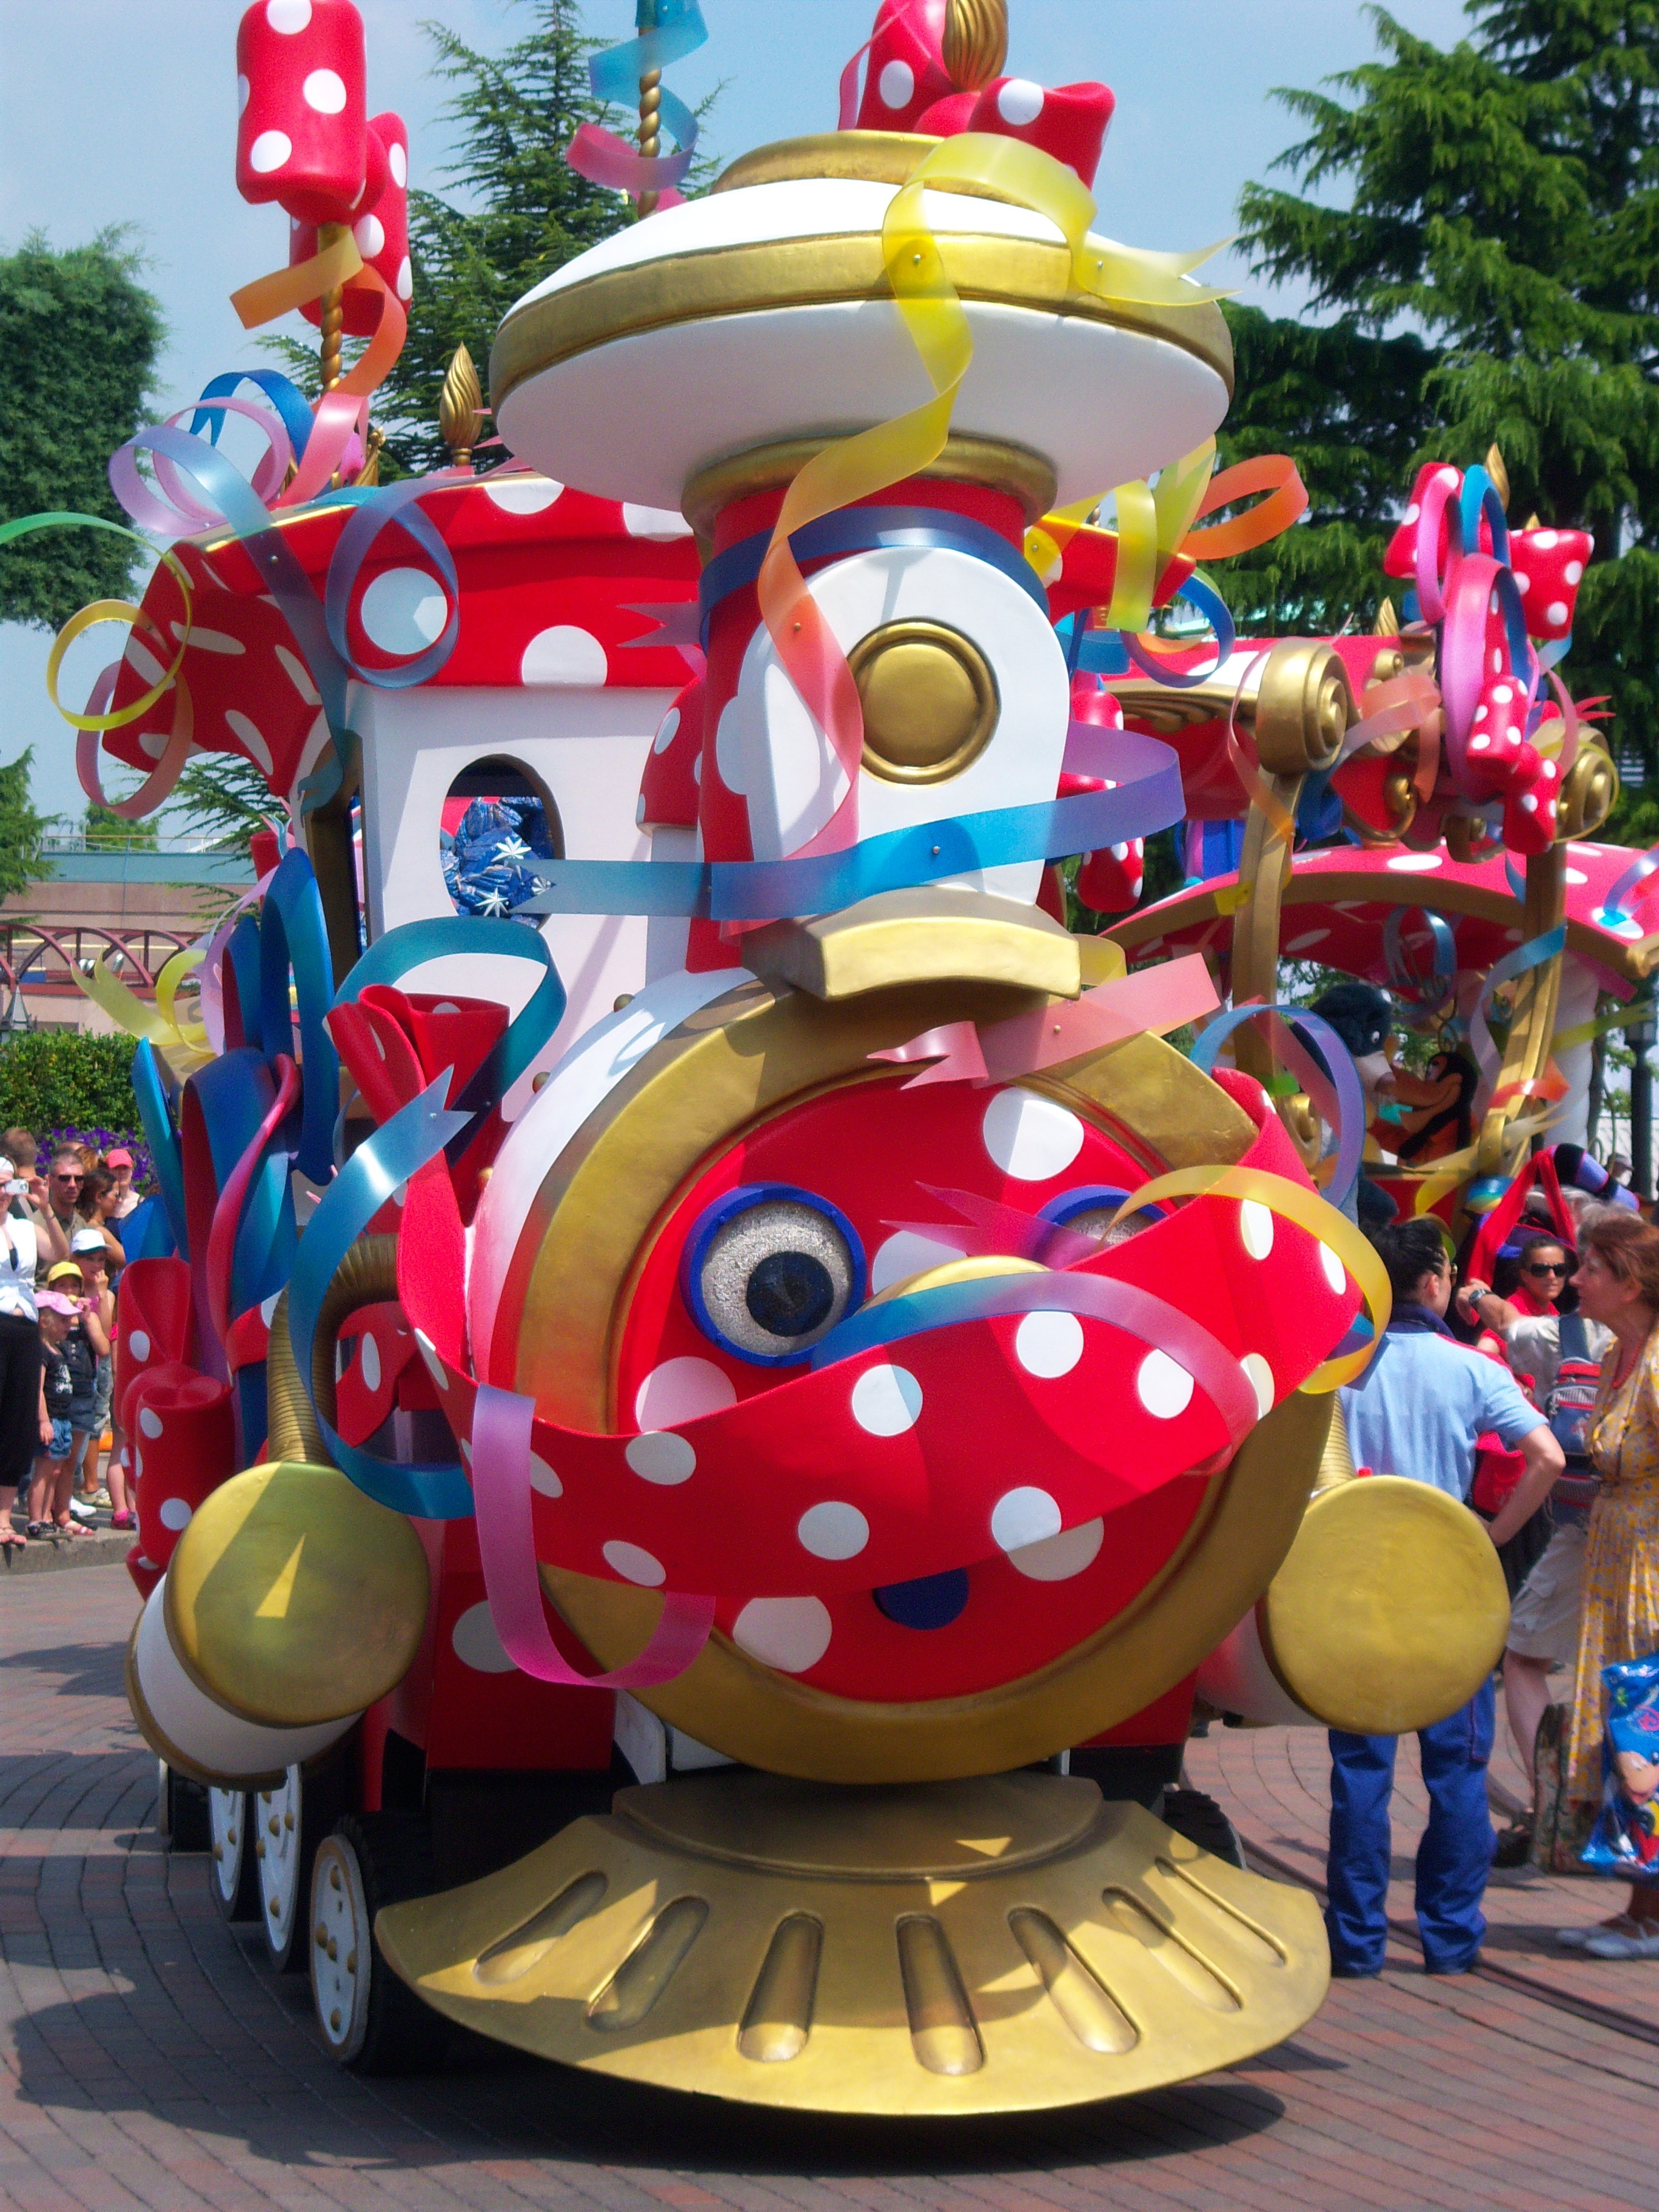
train, recreation, carnival, amusement park, park, carousel, festival, animation, resort, fair, amusement ride, outdoor recreation, nonbuilding structure, walt disney world, thomas the train